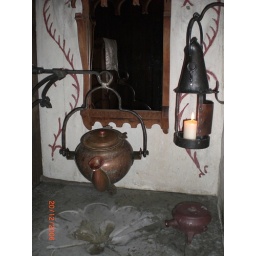
The wash basin in the bathroom, complete with copper pot and candle light!